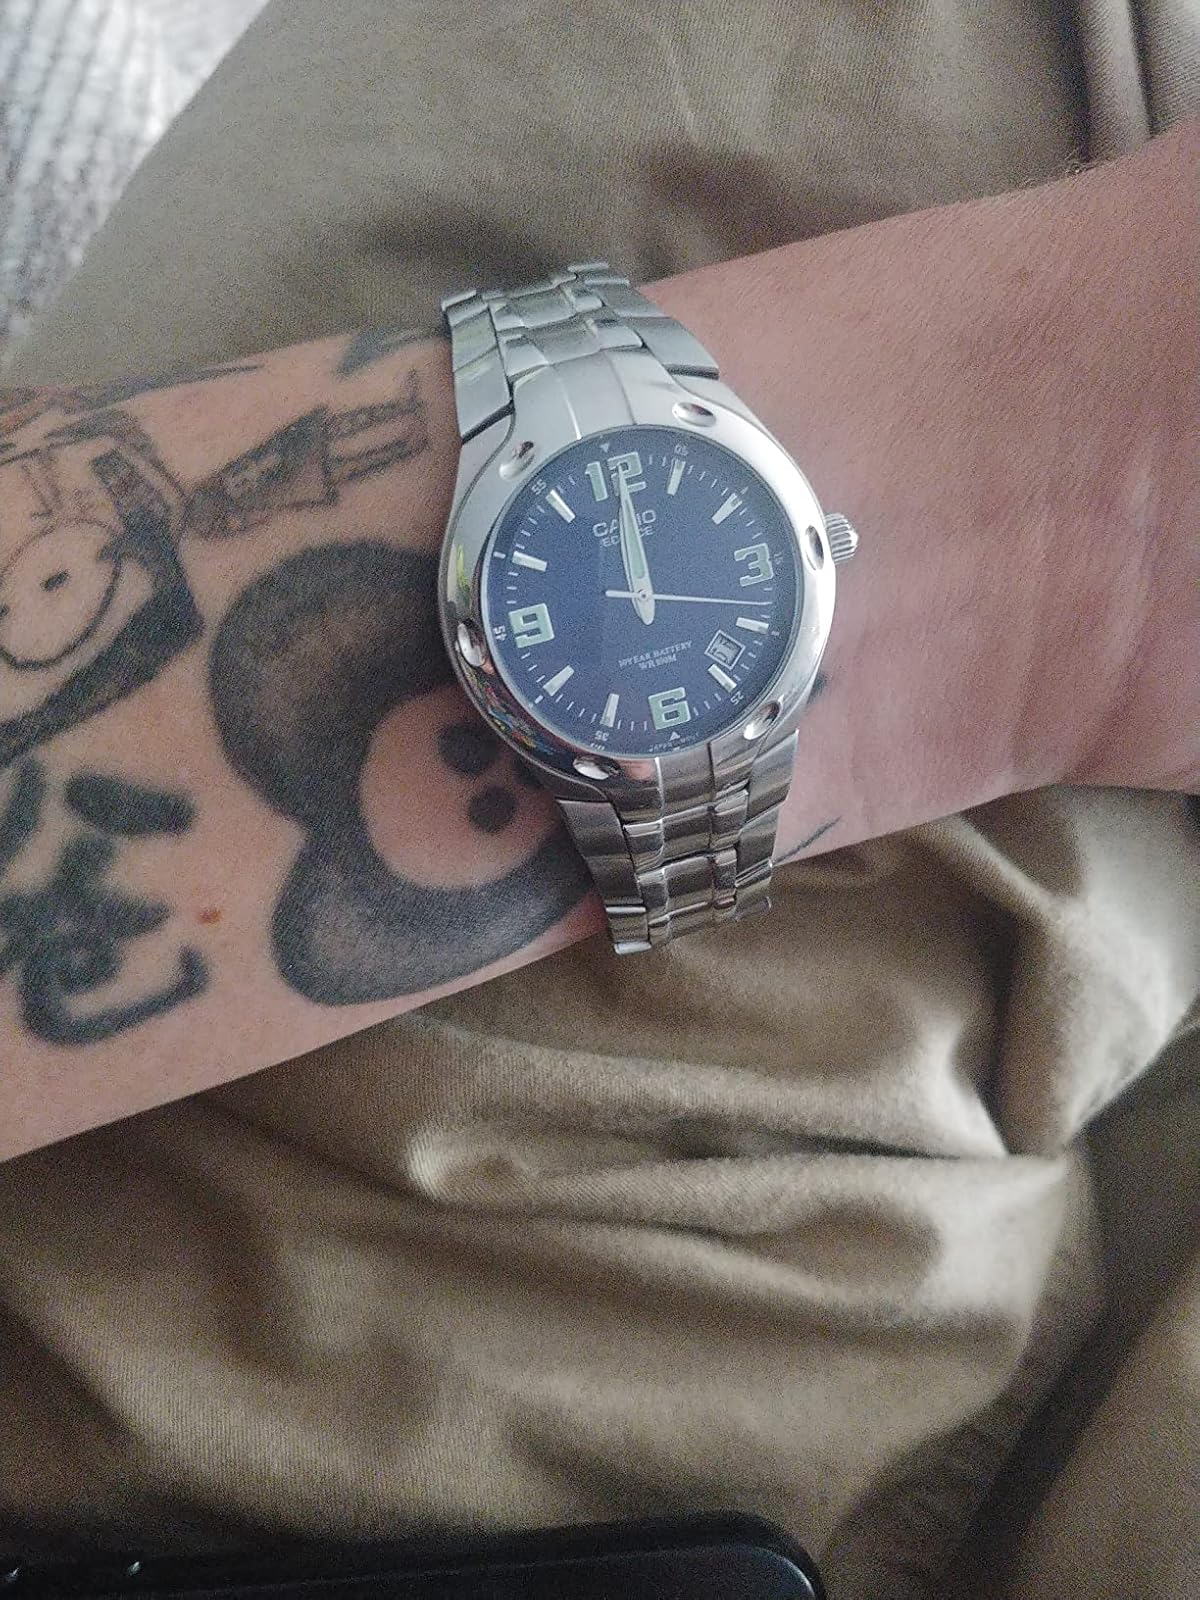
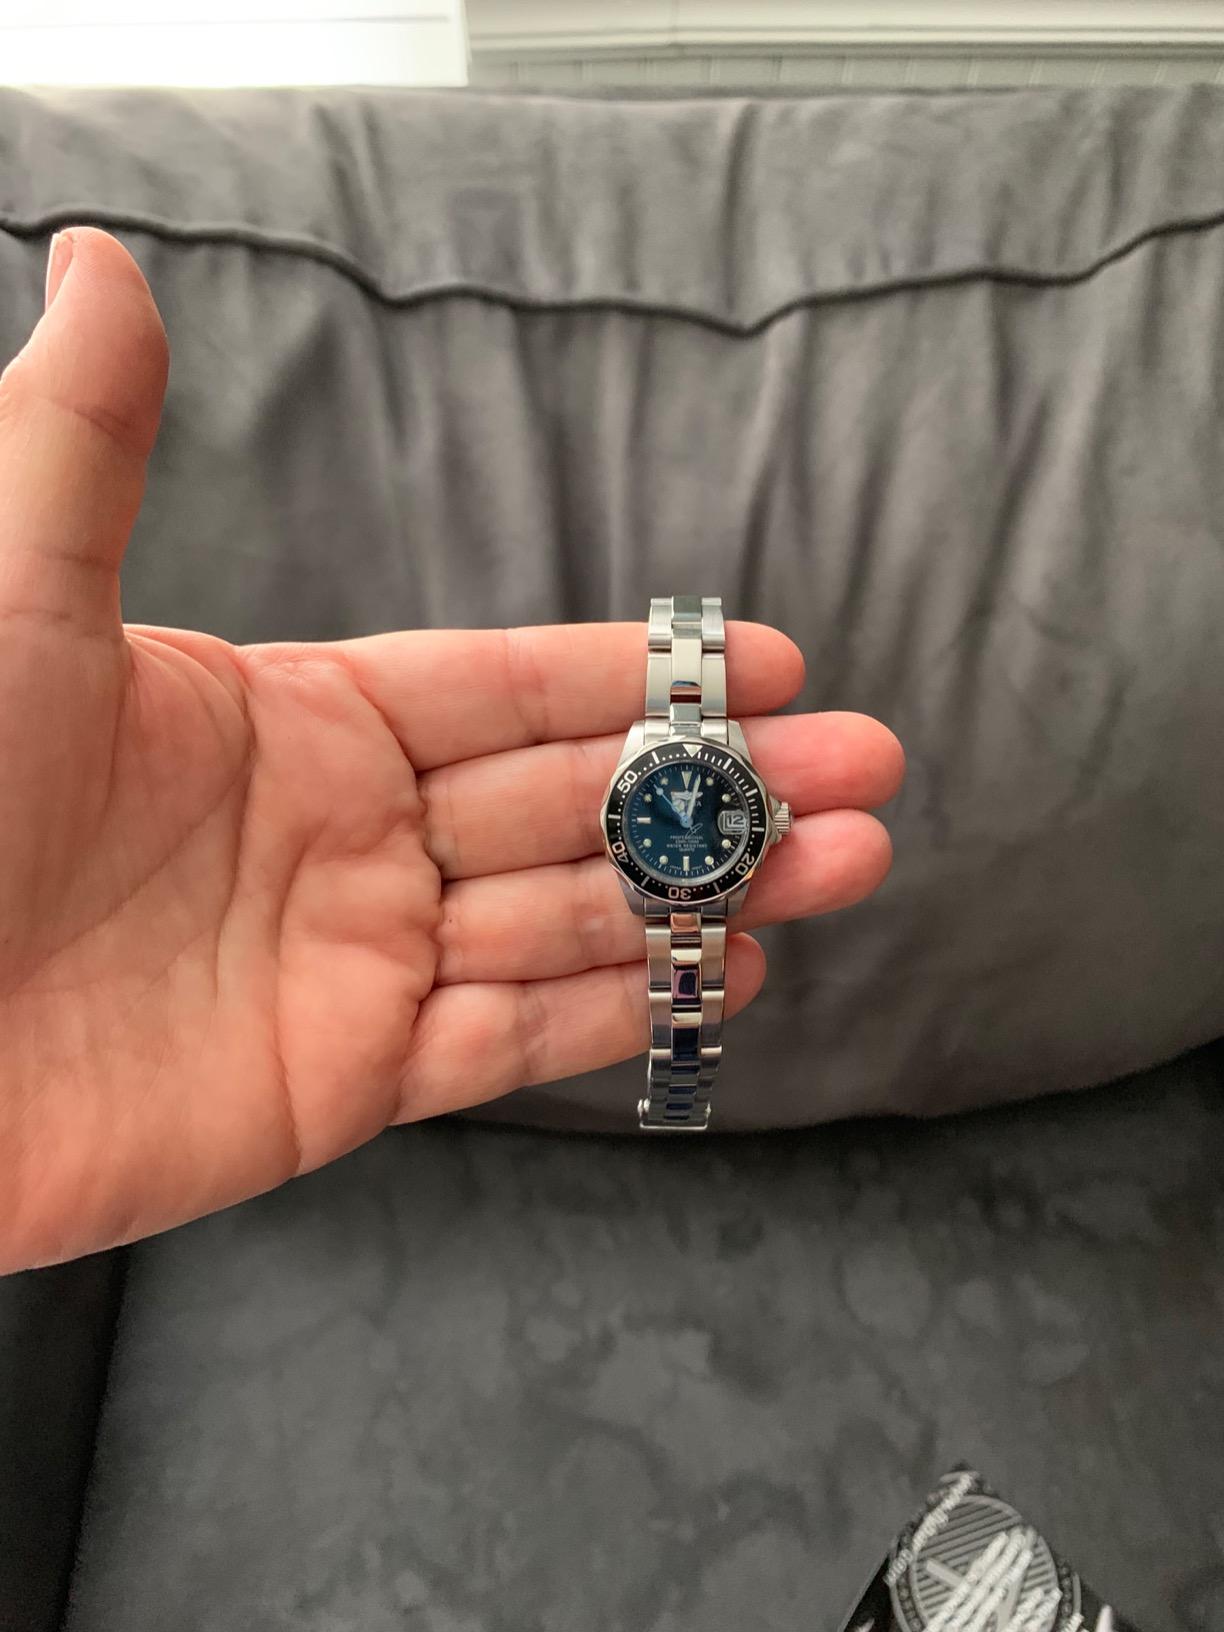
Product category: accessories_watch
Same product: no